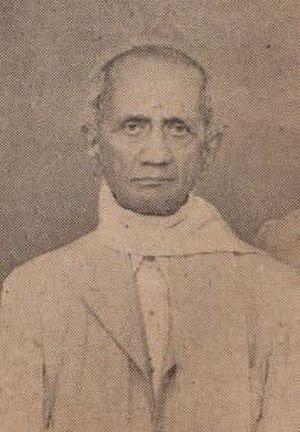
Pammal Vijayaranga Sambandha Mudaliar est un dramaturge, metteur en scène, producteur de théâtre et comédien indien, né le 21 février 1873 à Pammal et mort le 24 septembre 1964. Décrit comme « le fondateur du théâtre tamoul moderne », il reçoit la distinction civile Padma Bhushan.